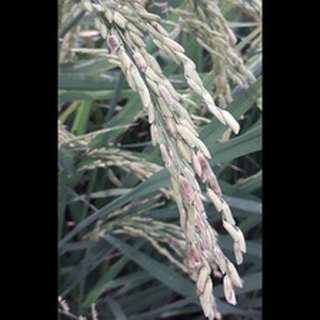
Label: diseased_rice